Pony Express

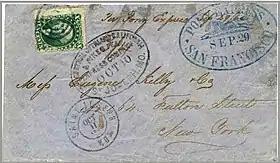
Mail from St. Joseph with a St. Joseph Pony Express postmark along with a city of destination postmark, San Francisco: The envelope also has an issue of 1855, Washington 10-cent postage affixed to it.

In 1844, years before the Pony Express came to St. Joseph, Israel Landis opened a small saddle and harness shop there. His business expanded as the town grew, and when the Pony Express came to town, Landis was the ideal candidate to produce saddles for the newly founded Pony Express. Because Pony Express riders rode their horses at a quick pace over a distance of or more between stations, every consideration was made to reduce the overall weight the horse had to carry. To help reduce this load, special lightweight saddles were designed and crafted. Using less leather and fewer metallic and wood components, they fashioned a saddle that was similar in design to the regular stock saddle generally in use in the West at that time.